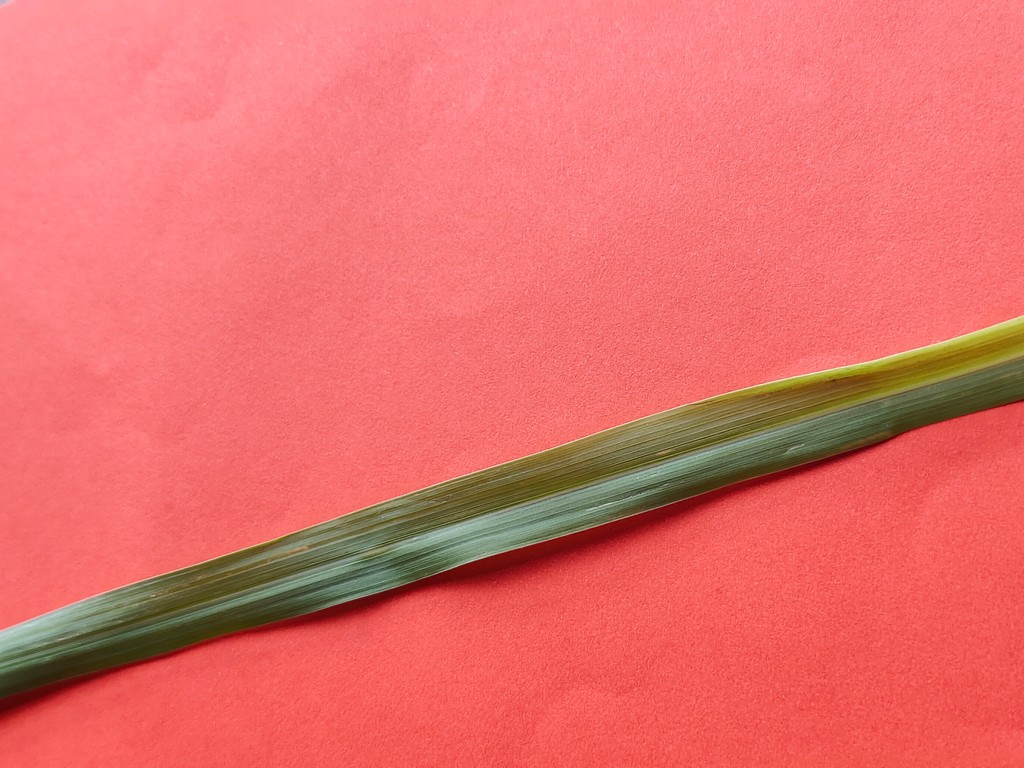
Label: Healthy